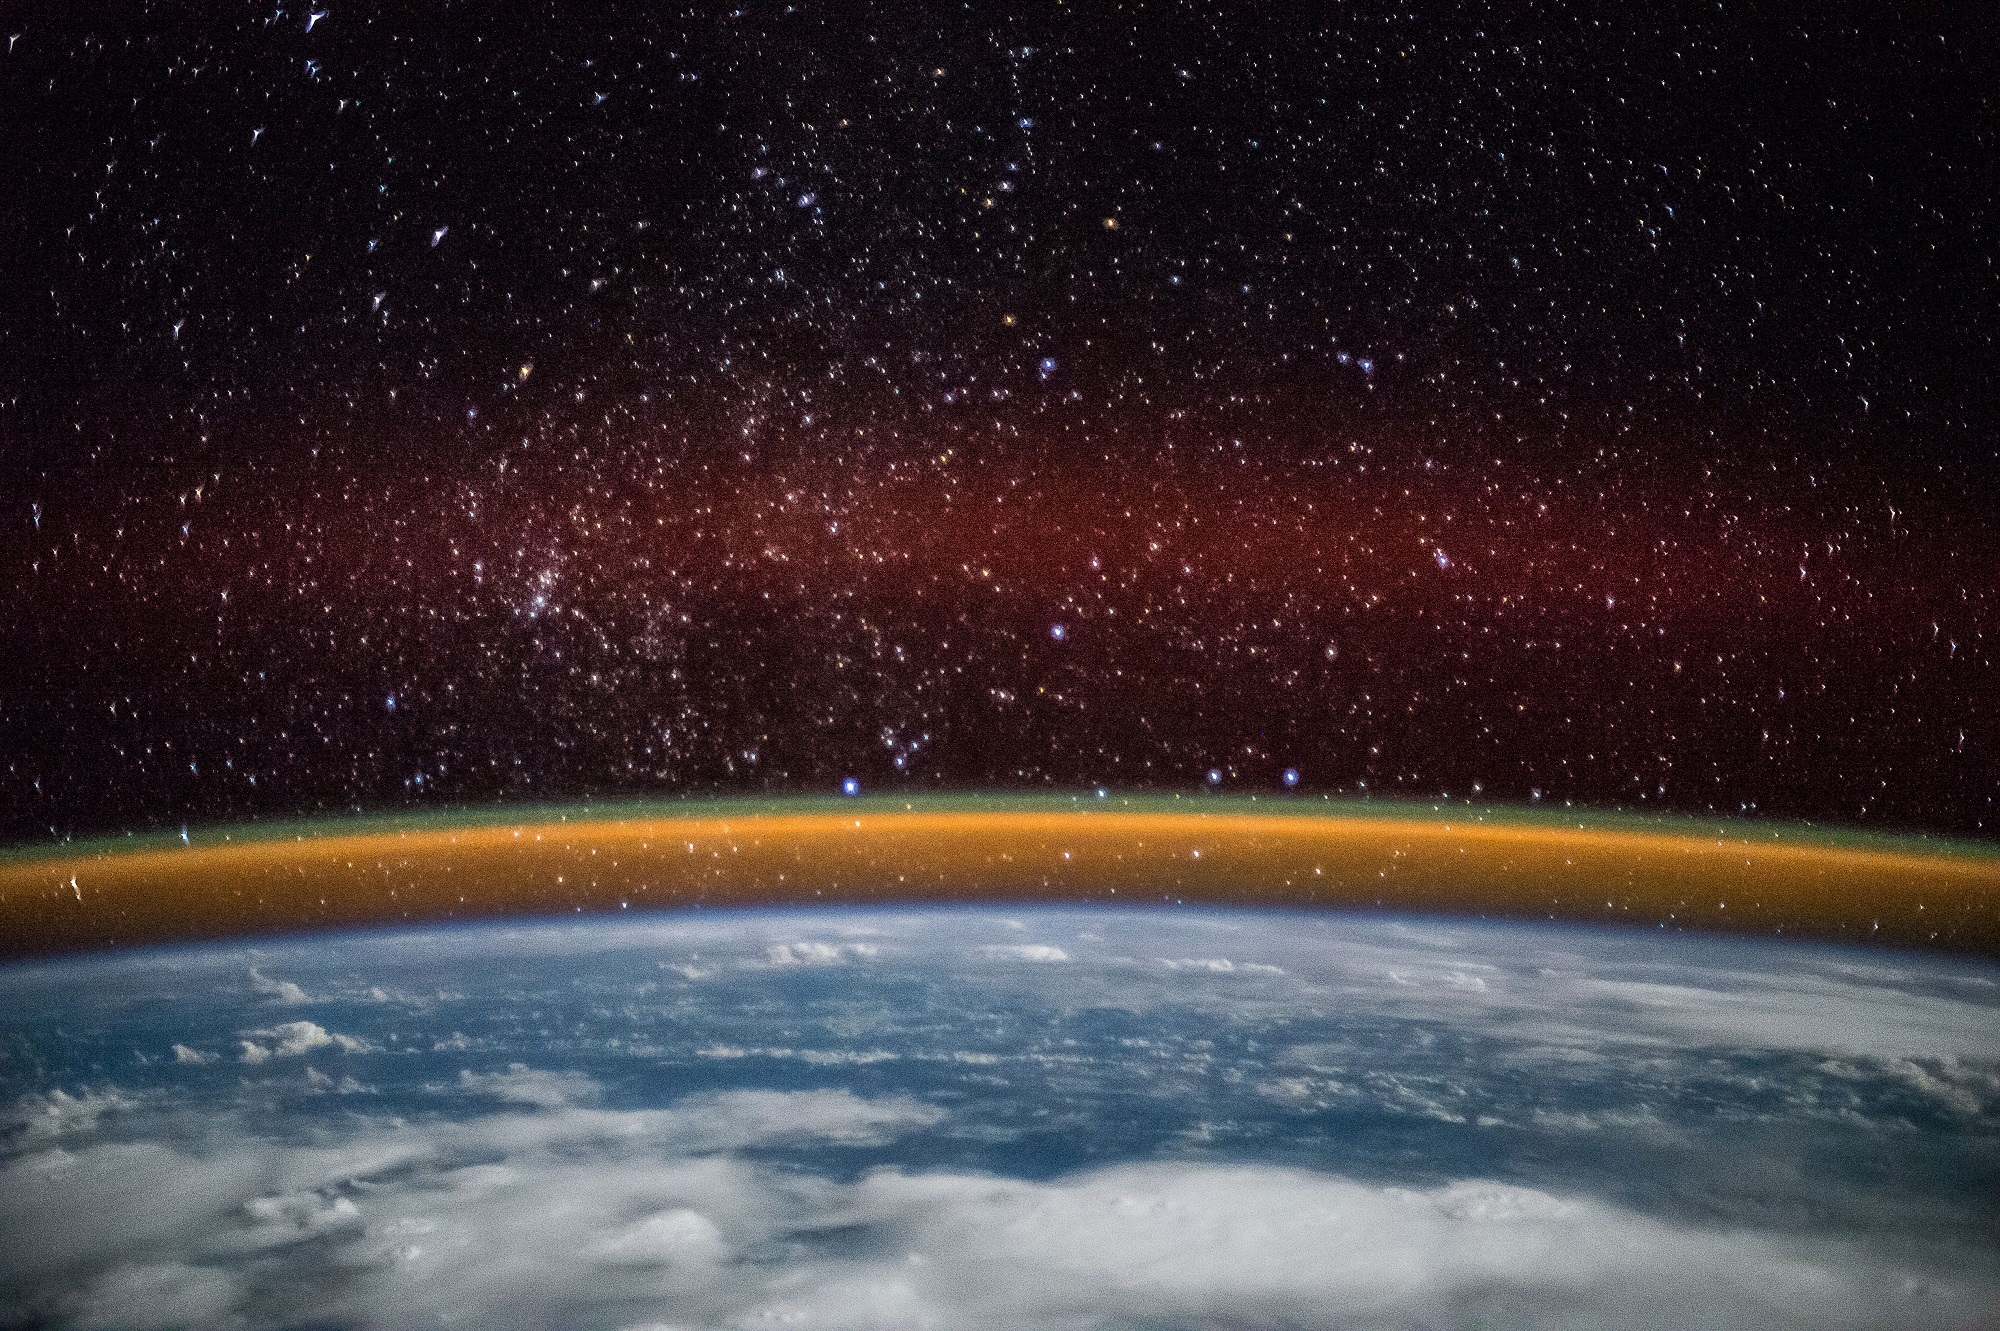
sky, night, star, cosmos, atmosphere, red, space, aurora, outer space, cloud cover, england, astronomy, earth, stars, planet, baltic sea, international space station, persian gulf, astronomical object, atmosphere of earth, golden aurora